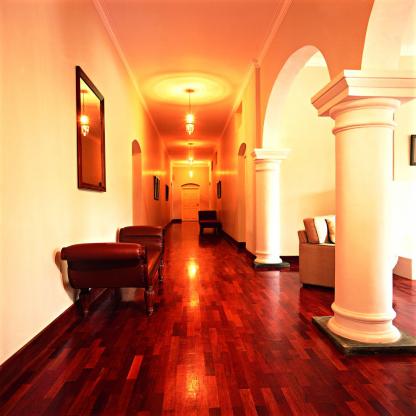
Scene: Indoor